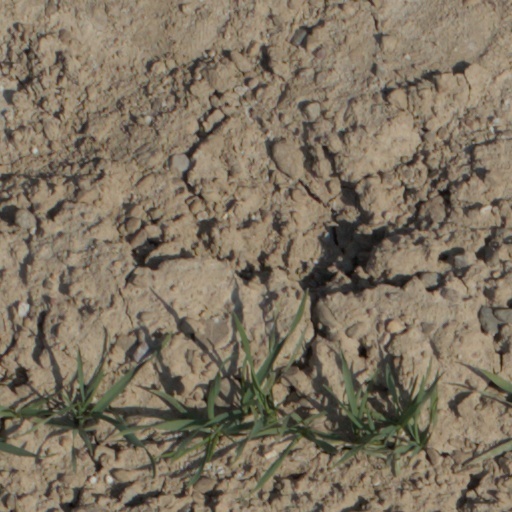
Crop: wheat